Slayer

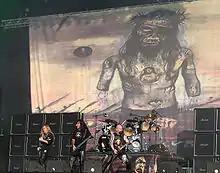
Due to its controversial artwork (pictured in background), all Indian stocks of "Christ Illusion" were recalled and destroyed.

Slayer's cover of Minor Threat's "Guilty of Being White" raised questions about a possible message of white supremacy in the band's music. The controversy surrounding the cover involved the changing of the refrain "guilty of being white" to "guilty of being right", at the song's ending. This incensed Minor Threat frontman Ian MacKaye, who stated "that is so offensive to me". King said it was changed for "tongue-in-cheek" humor as he thought the allegation of racism at the time was "ridiculous".